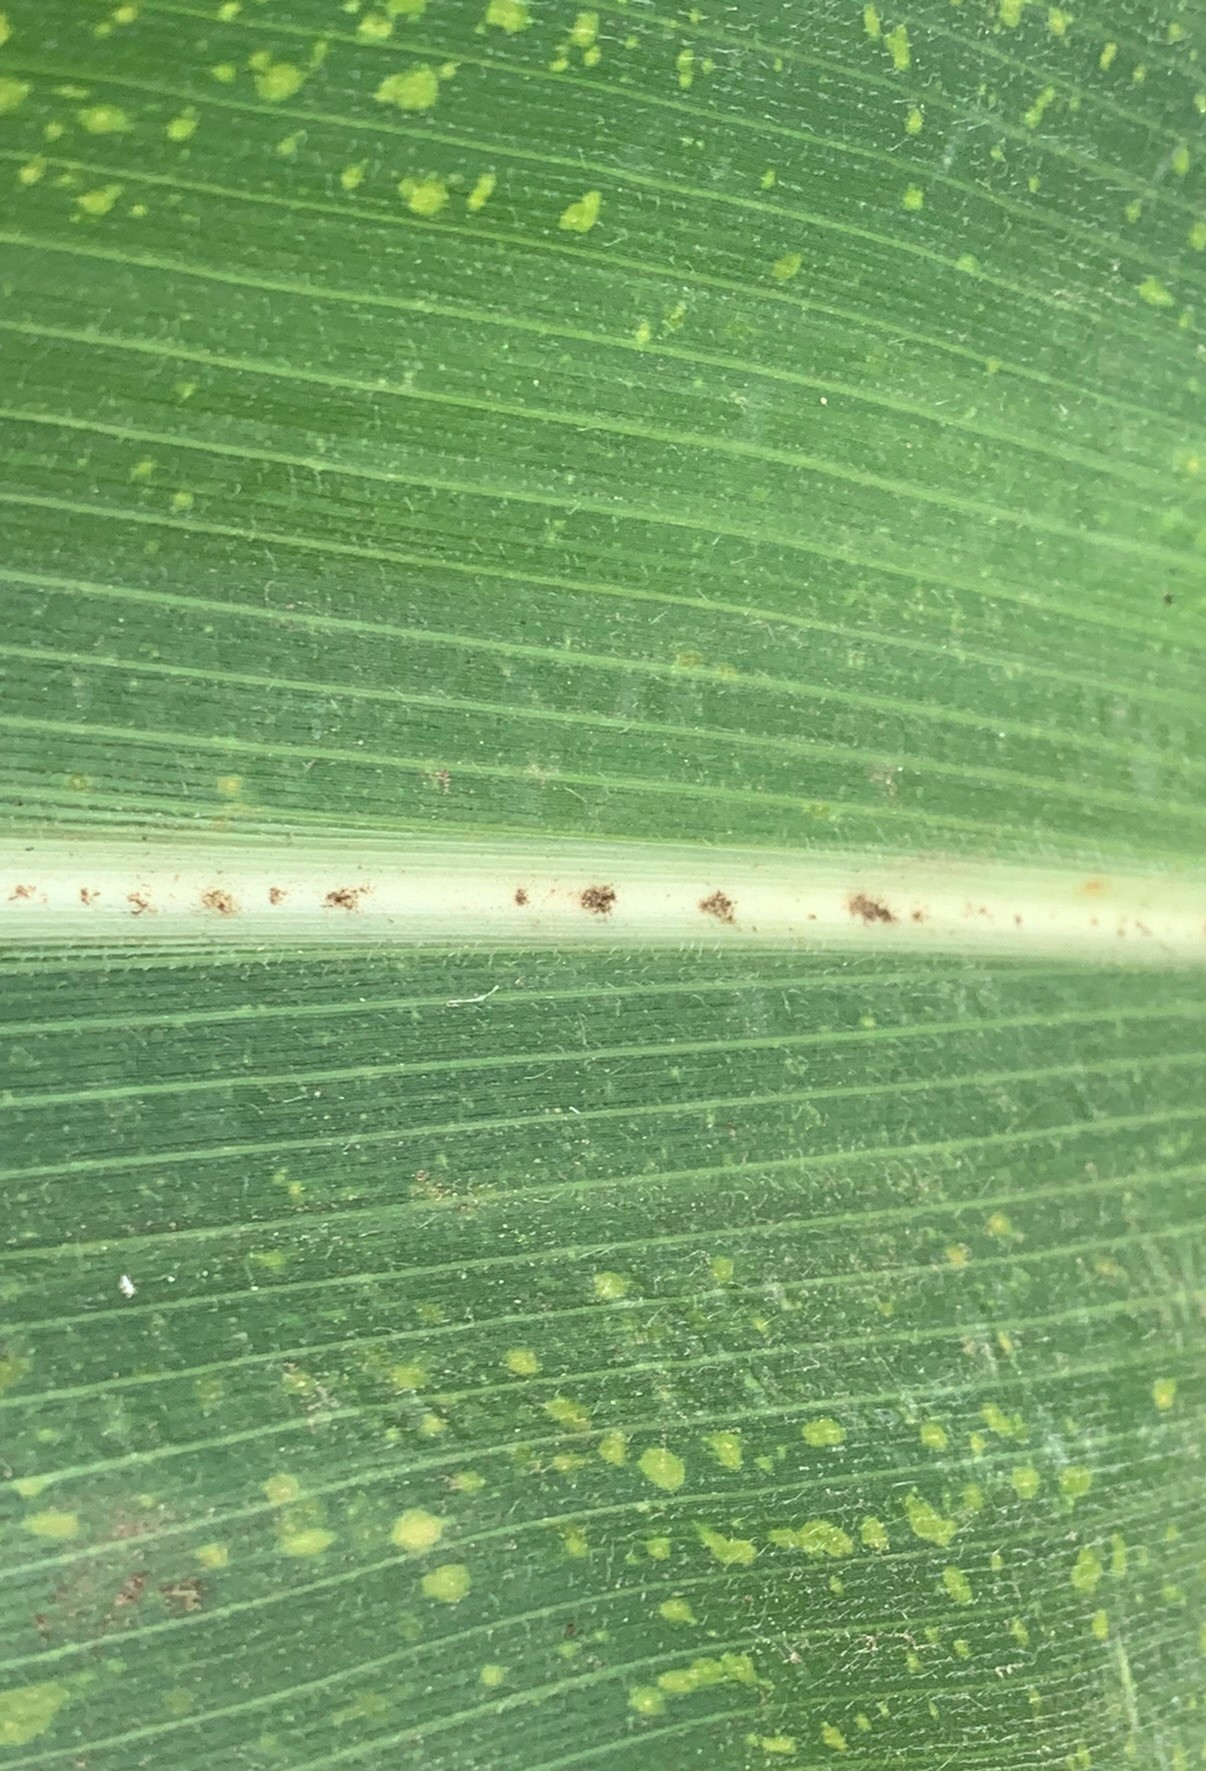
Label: MLN